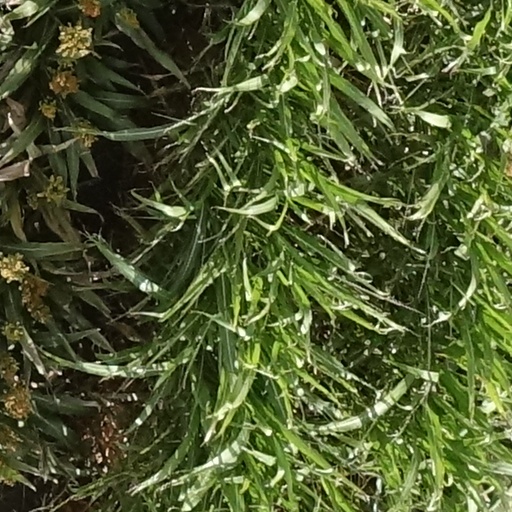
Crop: sorghum